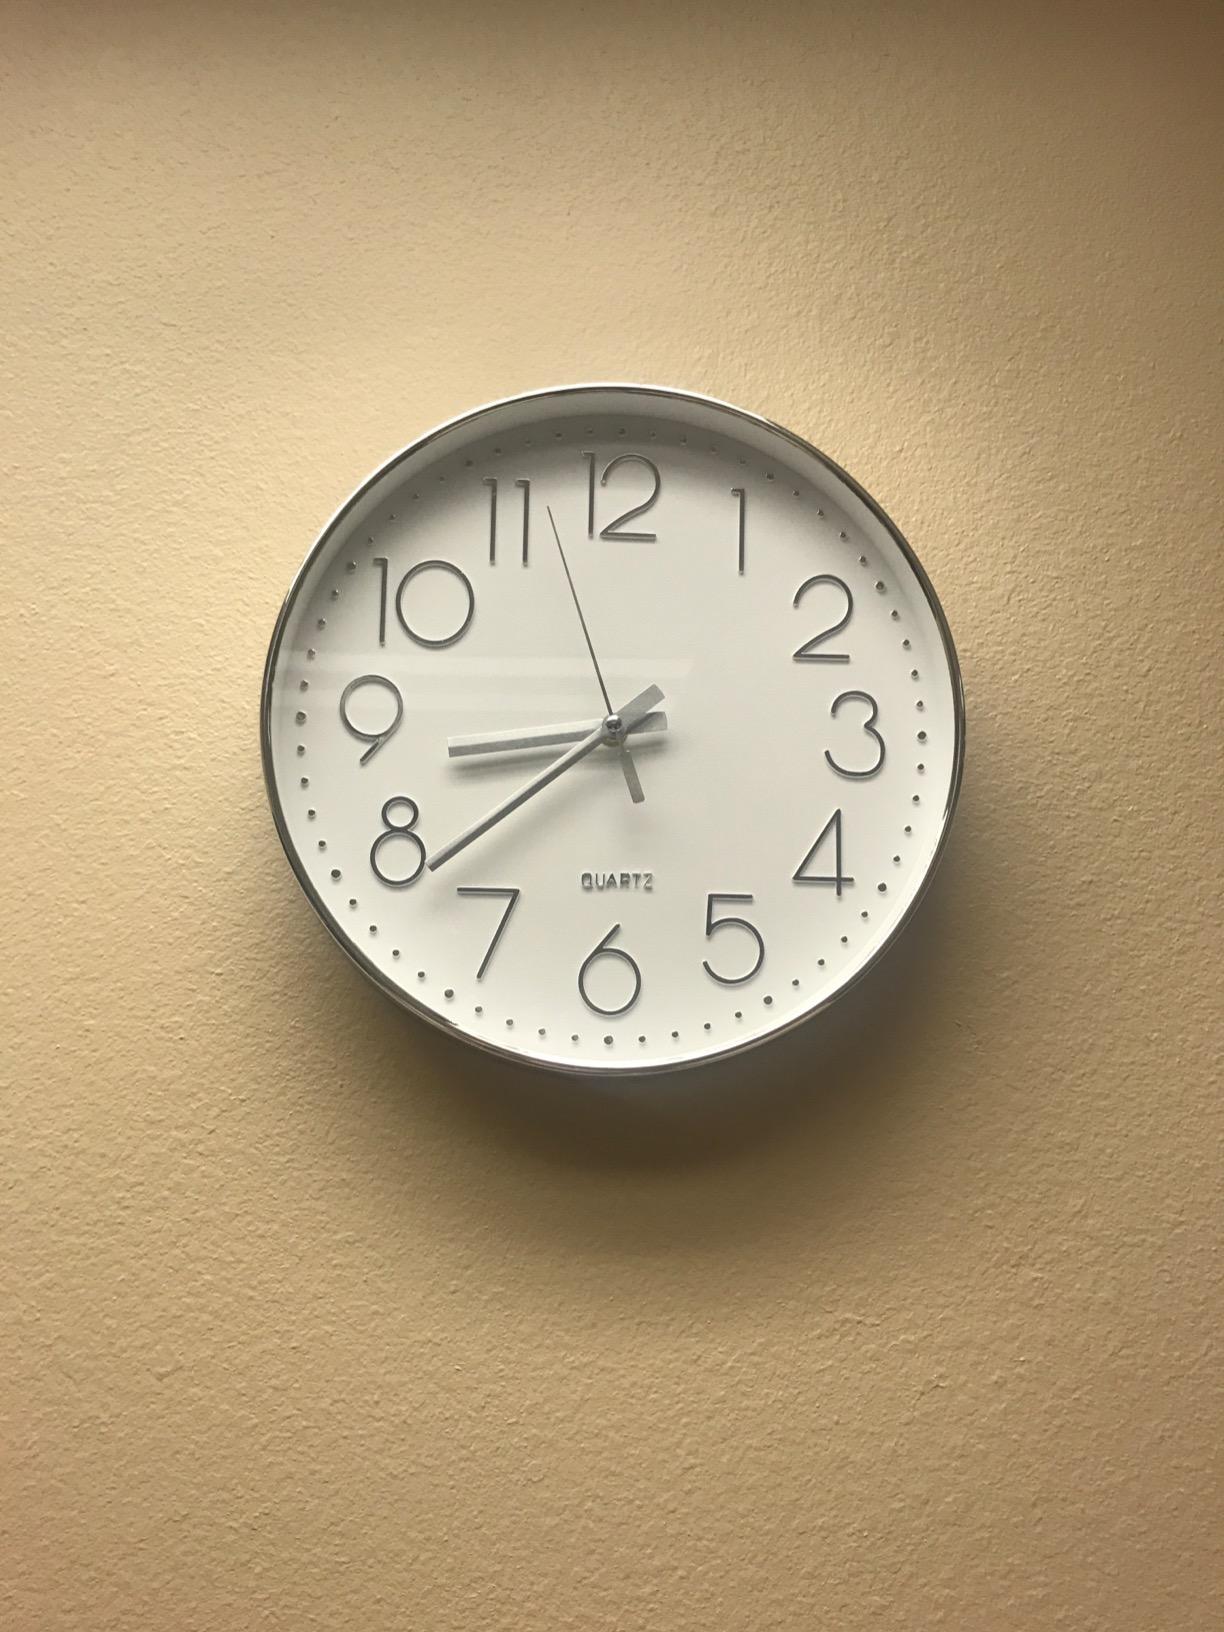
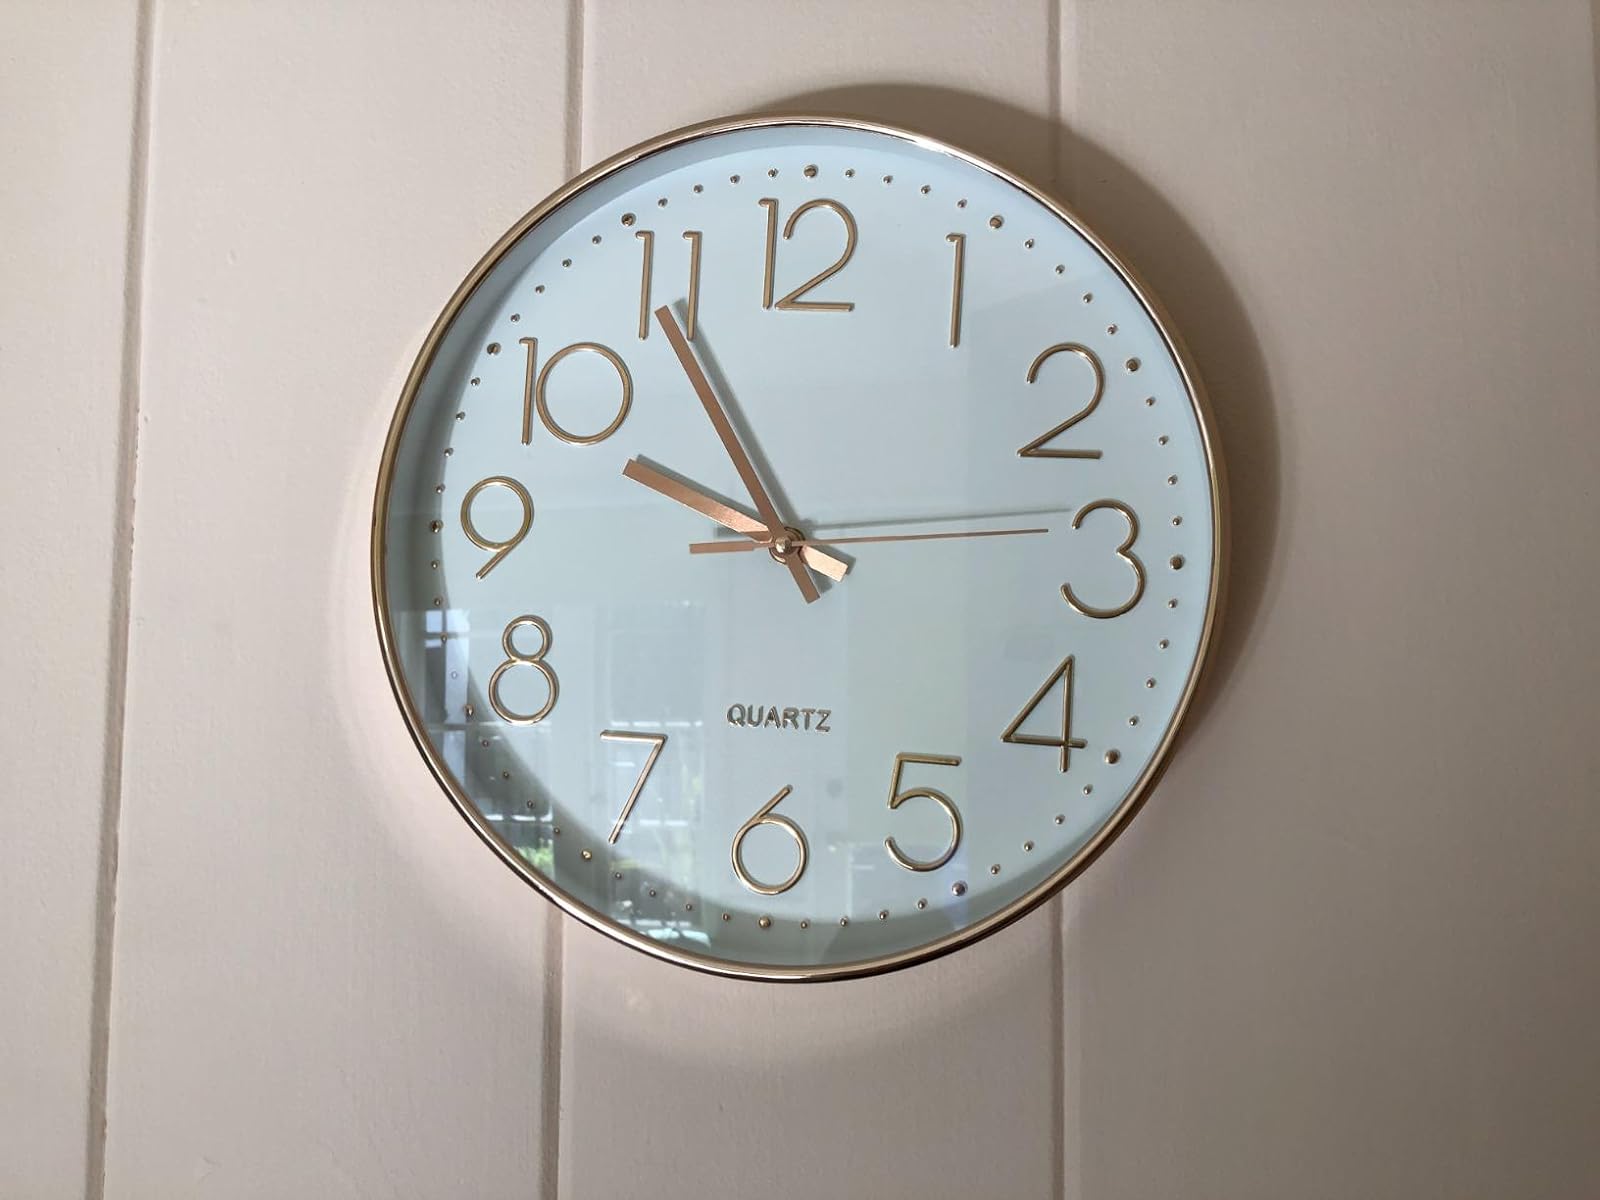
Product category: clock
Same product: no